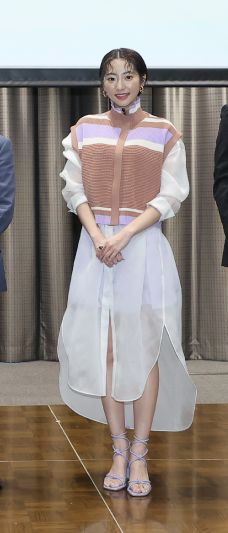
เรนะ ทาเกดะ

| name = เรนะ ทาเกดะ
| native_name = 武田 玲奈
| native_name_lang = ja
| image =「福島、その先の環境へ。」シンポジウム2022(cropped).png
| caption = เรนะ ทาเกดะ ในปี พ.ศ. 2564
| birth_place = อิวากิ (จังหวัดฟูกูชิมะ)|อิวากิ, จังหวัดฟุกุชิมะ|ฟุกุชิมะ, ประเทศญี่ปุ่น
| years_active = พ.ศ. 2556–ปัจจุบัน
| height = 165 cm
เรนะ ทาเกดะ (), เกิด 27 กรกฎาคม พ.ศ. 2540 ชื่อเล่นเรนะเรนะ (れなれな) เป็นนักแสดงและนางแบบชาวญี่ปุ่น ในเครือบริษัท Vithmic Co., Ltd.
== ประวัติ ==
ไฟล์:Rena Takeda (cropped).jpg|thumb|เรนะ ทาเกดะในปี พ.ศ. 2560
เรนะ ทาเกดะ () เกิดที่เมืองอิวากิ (จังหวัดฟูกูชิมะ)|อิวากิ, จังหวัดฟูกูชิมะในปี พ.ศ. 2540 ในเดือนธันวาคม พ.ศ. 2556 เธอชนะการแข่งขันที่มีชื่อว่า "Seeking a second Kumicky" จากผู้สมัคร 2,020 คน เธอเป็นนางแบบพิเศษในนิตยสาร "Popteen" ตั้งแต่เดือนกุมภาพันธ์ พ.ศ. 2557 ถึงเดือนเมษายน พ.ศ. 2559 ตั้งแต่ฉบับเดือนมิถุนายน พ.ศ. 2559 เธอได้เป็นนางแบบพิเศษของนิตยสาร "Non-no" ภาพยนตร์เปิดตัวของเธอในปี พ.ศ. 2558 คือเรื่อง "Prison School" ซึ่งเธอรับบทเป็นหนึ่งในนักแสดงหลัก
== ผลงาน ==
=== ภาพยนตร์ ===
| class="wikitable"
! ปี
! ชื่อ
! บทบาท
! ผู้อำนวยการ
! หมายเหตุ
! อ้างอิง
|-
| rowspan = "4" |2015
| "Chicken's Dynamite"
|
| โทชิมิตสึ อิซึกะ
|
|
|-
| "Assassination Classroom (film)|Assassination Classroom" || ยูซึกิ ฟูวะ
| เออิจิโระ ฮาสุมิ
| บทบาทเปิดตัว
|
|-
| "The Edge of Sin"
| ชิอากิ คิมูระ
| ยูกิจิ โอสึกะ
|
|
|-
| "Halloween Nightmare 2"
| นานามิ
|
|
|
|-
| rowspan = "5" | 2016 ||"Assassination Classroom: Graduation"|| ยูซึกิ ฟูวะ
| เออิจิโระ ฮาสุมิ
|
|
|-
| "The Stare"|| นามิ มิยาซาว่า
| ||
|
|-
| "Wolf Girl and Black Prince#Live-action film|Wolf Girl and Black Prince"||| มายุ นานาเสะ
| ริวอิจิ ฮิโรกิ
|
|
|-
| "Kiri: Shokugyô Koroshiya"
|
|
|
|
|-
| "Mynavi presents TOKYO CITY GIRL 2016 (Local Tokyo) "
|
|
|
|
|-
| rowspan = "5" |2017
| "Saki (film)|Saki"|| คานะ อิเคดะ
| ยูอิจิ โอนุมะ
|
|
|-
| "Kōsai Kinenbi"|| ซายะ
| || บทบาทนำ
|
|-
| "Poetry Angel"|| แอนเนะ มะรุยะมะ
| || บทบาทนำ
|
|-
| "Last Cop the Movie"|| มิซากิ โอซาไน
| ||
|
|-
| "Papa no Obentō wa Sekaiichi"|| มิโดริ
| || บทบาทนำ
|
|-
| rowspan = "2" | 2018 ||"Werewolf Game: Inferno"|| ฮิโรมิ โนโนยามะ || || บทบาทนำ ||
|-
| "Kamen Rider Amazons the Movie: The Last Judgement"|| มิซึกิ มิซึซาว่า
| ฮิเดโนริ อิชิดะ
|
|
|-
| rowspan = "3" |2020
| "Oishi Kyushoku Final Battle"
| ฮิโตมิ มิโซโนะ
|
|
|
|-
| "Dance to Mita"|| มานาเบะ
| โทชิมิตสึ อิซึกะ
|
| Cite web|date=2020-07-01|title=映画『踊ってミタ』特集 東映ビデオオフィシャルサイト|website=東映ビデオ株式会社|language=ja
|-
| "The Samejima Incident"
| นานะ ซาซากิ
| จิโร่ นากาเอะ
| บทบาทนำ
|
|-
| 2023
| "Six Singing Women"
|
| โยชิมาสะ อิชิบาชิ
|
|
|-
| 2024
| "Oi Handsome!!"
| มิก้า
| มาซาโตชิ ยามากูจิ
|
|
|
=== ละครโทรทัศน์ ===
| class="wikitable"
! ปี
! ชื่อ
! บทบาท
! เครือข่าย
! หมายเหตุ
! อ้างอิง
|-
| rowspan = "2" | 2015 || "High School Chorus" || อายากะ ชิโนซากิ
| Tokyo Broadcasting System|TBS|| บทบาทแขกรับเชิญ
|
|-
| "Prison School#TV drama|Prison School" || ชิโยะ คุริฮาระ
| Mainichi Broadcasting System|MBS, TBS||
|
|-
| rowspan = "6" | 2016 || "Kasa o Motanai Aritachi wa"|| ไม อาคัตสึ (วัยหนุ่ม) ||Fuji TV||
|
|-
| "Kamen Rider Amazons" || มิซึกิ มิซึซาวะ
| TV Asahi|BS Asahi, Tokyo MX||
|
|- |"Love Song (2016 TV series)|Love Song" || Nurse
| Love Song (2016 TV series)|"Love Song"|| โมโมกะ ซากาโมโตะ
| Fuji TV
| บทบาทแขกรับเชิญ
|
|-
| "A Girl & Three Sweethearts" || เรนะ ||Fuji TV || แขกรับเชิญ ตอนที่ 3 ||
|-
| "The Last Cop (2015 TV series)|The Last Cop 2"|| มิซากิ โอซาไน
| Nippon TV|NTV||
| Cite web|title=武田玲奈「唐沢さんのアドリブに負けない」 芸能ニュースならザテレビジョン|last=ザテレビジョン|website=ザテレビジョン|language=ja
|-
| "Saki (film)|Saki" || คานะ อิเคดะ ||TBS||
|
|-
| rowspan = "6" | 2017 || "มาสค์ไรเดอร์อมาซอนส์|Kamen Rider Amazons 2" || มิซึกิ มิซึซาว่า
| BS Asahi, Tokyo MX||
| Cite web|title=戦闘服姿の武田玲奈が、アマゾンを撃つ！ 『仮面ライダーアマゾンズ』シーズン2 水澤美月役・武田玲奈インタビュー SPICE - エンタメ特化型情報メディア スパイス|website=SPICE（スパイス）｜エンタメ特化型情報メディア スパイス
|-
| "Million Yen Women" || มิโดริ ซูซูมูระ ||TV Tokyo||
|
|-
| "Maji de Kōkai Shitemasu" || สึบาเมะ อิชิคาว่า
| MBS, TBS|| บทบาทนำ
|
|-
| "Hitoshi Ueki and His Pupil" || มิโยโกะ คามาตะ
| NHK||
|
|-
| "Kondera Tarō" || โนมิ ชิราโทริ || NHK || ||
|-
| "What Is Your Perfect Way To Eat Fried Eggs?" || อากิ ||MBS, TBS
|
|
|-
| rowspan = "5" | 2018 || "Werewolf Game: Lost Eden" || ฮิโรมิ โนโนยามะ ||Television Kanagawa|tvk || บทบาทนำ
|
|-
| "Naruto Hitchō" || โยเน่ ||NHK||บทบาทแขกรับเชิญ
|
|-
| "Yareta Kamo Iinkai" || ฮิโรมิ คาวาคามิ ||MBS, TBS, dTV ||
|
|-
| "Maji de Kōkai Shitemasu 2" || สึบาเมะ อิชิคาว่า
| MBS, TBS|| บทบาทนำ
|
|-
| "Way too Kawaii" ||โคโคเนะ นาคากาวะ ||NTV, Hulu ||
|
|-
| rowspan = "6" | 2019 || "The New King" ||เออิริ มิสึอิ
| TBS, Paravi || ||
|-
| "The New King Season 2" ||เออิริ มิสึอิ||TBS, Paravi || ||
|-
| "Tokusatsu GaGaGa" || ยูกิ ชิราฮามะ
|| NHK|| ||
|-
| "Video Girl Ai|Denei Shojo: Video Girl Mai 2019" ||ยูนะ อาซากาวะ ||TV Tokyo|| ||
|-
| "Noble Boys" ||ฟูมิโนะ โอโนะ ||Tokyo MX ||
|
|-
| "School Meals Time" ||ฮิโตมิ มิโซโนะ ||Tokyo MX||
|
|-
| rowspan = "5" |2020
| "Keishichou Sousa Ikkachou"||ยูกิโกะ อาชิดะ ||TV Asahi ||บทบาทแขกรับเชิญ ตอนที่ 2
|
|-
| "Gourmet Detective Goro Akechi" || โคโค่ || NTV ||
|
|-
| "Isekai Izakaya "Nobu" Season 1" ||ชิโนบุ เซนเกะ ||Wowow|WOWOW
|
|
|-
| "Sixteen Syndrome" |"Sixteen Shōkōgun"
| เมอิ โอะดะซะวะ|| Fuji TV||
|
|-
| "Doctor Hikojiro 5"
| มิกะ มัตสึนากะ
| TV Asahi
|
|
|-
| rowspan = "11" |2021
| "Gekikaradou"
| คาซึมิ
| TV Tokyo, Paravi
| บทบาทแขกรับเชิญ ตอนที่ 7
|
|-
| "A Man and His Cat"
| โมมิจิ ซาโต้
| TV Tokyo, Paravi
|
| Cite web|title=『おじさまと猫』小関裕太、武田玲奈ら出演決定！ポスタービジュアルも公開 PlusParavi（プラスパラビ）|website=plus.paravi.jp|language=ja
|-
| "Rider Time: Kamen Rider Decade VS Zi-O"
| มิสะ คุโด
| TELASA
|
|
|-
| "Rider Time: Kamen Rider Zi-O VS Decade"
| มิสะ คุโด
| TELASA
|
|
|-
| "Seiyuu Tantei"
| คาโอะรุ โทะดะ
| TV Tokyo
|
|
|-
| "Yo nimo Kimyouna Kimi Monogatari"
| ซายูริ วาตานาเบะ
| WOWOW
|
|
|-
| "Rikokatsu"
| ยูมิ นากาทานิ
| TBS
| ตอนที่ 1
|
|-
| "Jimoto ni Kaerenai Wakeari Danshi no 14 no Jijo"
| แอนนา
| TV Asahi
|
|
|-
| "Hachigatsu wa Yoru no Batting Centre de"
| คาริน อิมาอิ
| TV Tokyo
| บทบาทแขกรับเชิญ ตอนที่ 3
|
|-
| "Mushoboke"
| ลิซ่า
| TV Asahi
|
|
|-
| "Doctor Y - Surgeon Hideki Kaji"
| ซานะเอะ เอกะชิระ
| TV Asahi
|
|
|-
| rowspan = "2" | 2022
| "Hey Handsome!"
| มิกะ อิโตะ
| Tōkai Television Broadcasting|Tokai TV, Fuji TV
|
|
|-
| "Isekai Izakaya "Nobu" Season 2" || ชิโนบุ เซนเคะ ||Wowow|WOWOW
|
|
|-
| 2023 || "Isekai Izakaya "Nobu" Season 3" || ชิโนบุ เซนเคะ ||Wowow|WOWOW
|
|
|-
| rowspan = "2" |2024
| "Anata no Koibito, Gōdatsushimasu"
| ฮินาโกะ มินามิ
| Asahi Broadcasting Corporation|ABC TV, TV Asahi, other All-Nippon News Network|ANN affiliates
| บทบาทนำ
|
|-
| "Minami-kun no Koibito|Minami-kun ga Koibito!?"
| มิซูสุ ซากาว่า
| TV Asahi
|
|
|
=== อนิเมะ ===
| class="wikitable"
!ปี
!ชื่อ
!บทบาท
!เครือข่าย
!หมายเหตุ
!อ้างอิง
|-
| 2016
| "One Piece Film: Gold"
| กระต่าย
|
| บทบาทเสริม
| Cite web|last=尾田栄一郎|title=映画『GOLD』に佐藤ありささん, 西野七瀬さん, 三吉彩花さん, 成田凌さん、武田玲奈さんがゲスト出演!! ニュース|website=ONE PIECE.com（ワンピース ドットコム）|language=ja
|-
| 2019
| "Business Fish"
| ไมโอ โทะฮิเมะ
| Tokyo MX, Nippon BS Broadcasting|BS11, Hulu
|
|
|
=== วิดีโอเกมส์ ===
| class="wikitable"
!ปี
!ชื่อ
!บทบาท
!แพลตฟอร์ม
!อ้างอิง
|-
| 2019
| "For Whom the Alchemists Exists"
| เลน่า
| Mobile game
|
|
=== รายการวาไรตี้ ===
* Mezamashi TV: (2015-2016)
=== โฆษณา ===
* Pocky: 2016
== บรรณานุกรม ==
=== นิตยสาร ===
* "Popteen", Haruki Kadokawa Corporation ค.ศ. 1980- เป็นรุ่นพิเศษตั้งแต่เดือนกุมภาพันธ์ ค.ศ. 2014 ถึงเมษา ค.ศ. 2016
* Nylon Japan
* "Non-no", Shueisha ค.ศ. 1971- เป็นรุ่นพิเศษตั้งแต่เดือนมิถุนายน พ.ศ. 2016
* "Men's Non-no|Non-No"
* "Fine Boys"
* "Men's Joker"
* "Street Jack"
* "Samurai ELO (Sanae Shobo) "
* "CHOKi CHOKi"
* Beautiful Lady & Television|BLT (24 ตุลาคม ค.ศ. 2016 - Tokyo News Service) - ฉบับเดือนธันวาคม ค.ศ. 2016 "Tavillena"
* "Weekly Young Jump" (Shueisha)
** ค.ศ. 2015 ฉบับที่ 13 วันที่ 26 กุมภาพันธ์ ฉบับพิเศษขนาดใหญ่ฉบับที่ 20 วันที่ 16 เมษายน ฉบับออกจำหน่าย ฉบับที่ 25 ฉบับที่ 30 ฉบับที่ 41
** ฉบับที่ 13 26 กุมภาพันธ์ ฉบับใหญ่พิเศษฉบับที่ 20 เมษายน 59 ฉบับที่ 25, ฉบับที่ 30, ฉบับที่. 41
** ค.ศ. 2016 ฉบับที่ 6-7 merger issue, no. 18, no. 37-38 merger issue
** ประจำปี ค.ศ. 2018 ฉบับที่ 36-37 ฉบับควบรวมกิจการ
** 2018 No. 36-37 merger issue
** ลงเล่นนัดที่ 11 ประจำปี ค.ศ. 2019 ร่วมกับซาริอิ อิเคกามิ
* "Weekly Shōnen Sunday" (12 สิงหาคม ค.ศ. 2015; 28 ตุลาคม ค.ศ. 2015, Shogakukan|Shogakugan) No. 35 และ 46 ค.ศ. 2016 - ทั้งสองปก
* "Weekly Shōnen Magazine" (Kodansha)
** 16 กันยายน ค.ศ. 2015, No. 42; 5 กันยายน ค.ศ. 2018, No. 40; ค.ศ. 2019 No. 1 - 5 ธันวาคม ค.ศ. 2018
** 6 มีนาคม ค.ศ. 2019, No.14; 20 พฤศจิกายน ค.ศ. 2019, No. 51
* "Soccer Game King" (24 เมษายน ค.ศ. 2015, From One) - มิถุนายน ค.ศ. 2015 cover
* "Weekly Playboy" (5 ตุลาคม ค.ศ. 2015, Shueisha) - 19 ตุลาคม ค.ศ. 2015, Issue No. 43
=== Photo Album ===
* "Twintail to Kikanjū" (March 7, 2014, Famima Dot Com)
* "Carp Girl" (August 29, 2014, MyNavi)
* "Short" (March 31, 2016, Shueisha)
== อ้างอิง ==
== แหล่งข้อมูลอื่น ==
*
* (September 7, 2018, to Present)
* (to September 7, 2018)
* (December 11, 2014, to Present)
*
หมวดหมู่:บุคคลที่เกิดในปี พ.ศ. 2540
หมวดหมู่:นักแสดงหญิงชาวญี่ปุ่นในศตวรรษที่ 21
หมวดหมู่:บุคคลจากโตเกียว
หมวดหมู่:นักแสดงภาพยนตร์หญิงชาวญี่ปุ่น
หมวดหมู่:นักแสดงละครโทรทัศน์หญิงชาวญี่ปุ่น
หมวดหมู่:นางแบบญี่ปุ่น
หมวดหมู่:บุคคลที่ยังมีชีวิตอยู่